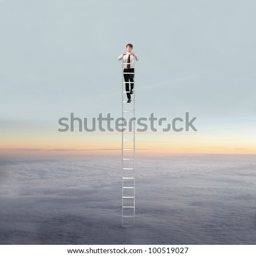
young businessman standing on a ladder in the sky